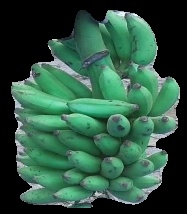
Variety: elakki-bale
Grade: grade3